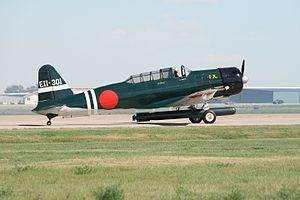
Tora ! Tora ! Tora ! est un film nippo-américain de Richard Fleischer, Kinji Fukasaku et Toshio Masuda, sorti en 1970 et relatant l'attaque japonaise sur Pearl Harbor en décembre 1941.
Le Nakajima B5N est le bombardier-torpilleur standard de la Marine impériale japonaise lors de la Seconde Guerre mondiale.